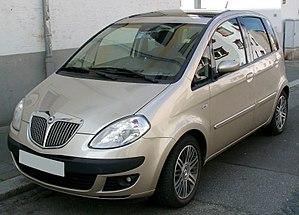
La Lancia Musa est un modèle d'automobile produit par la marque Lancia entre 2004 et 2013.